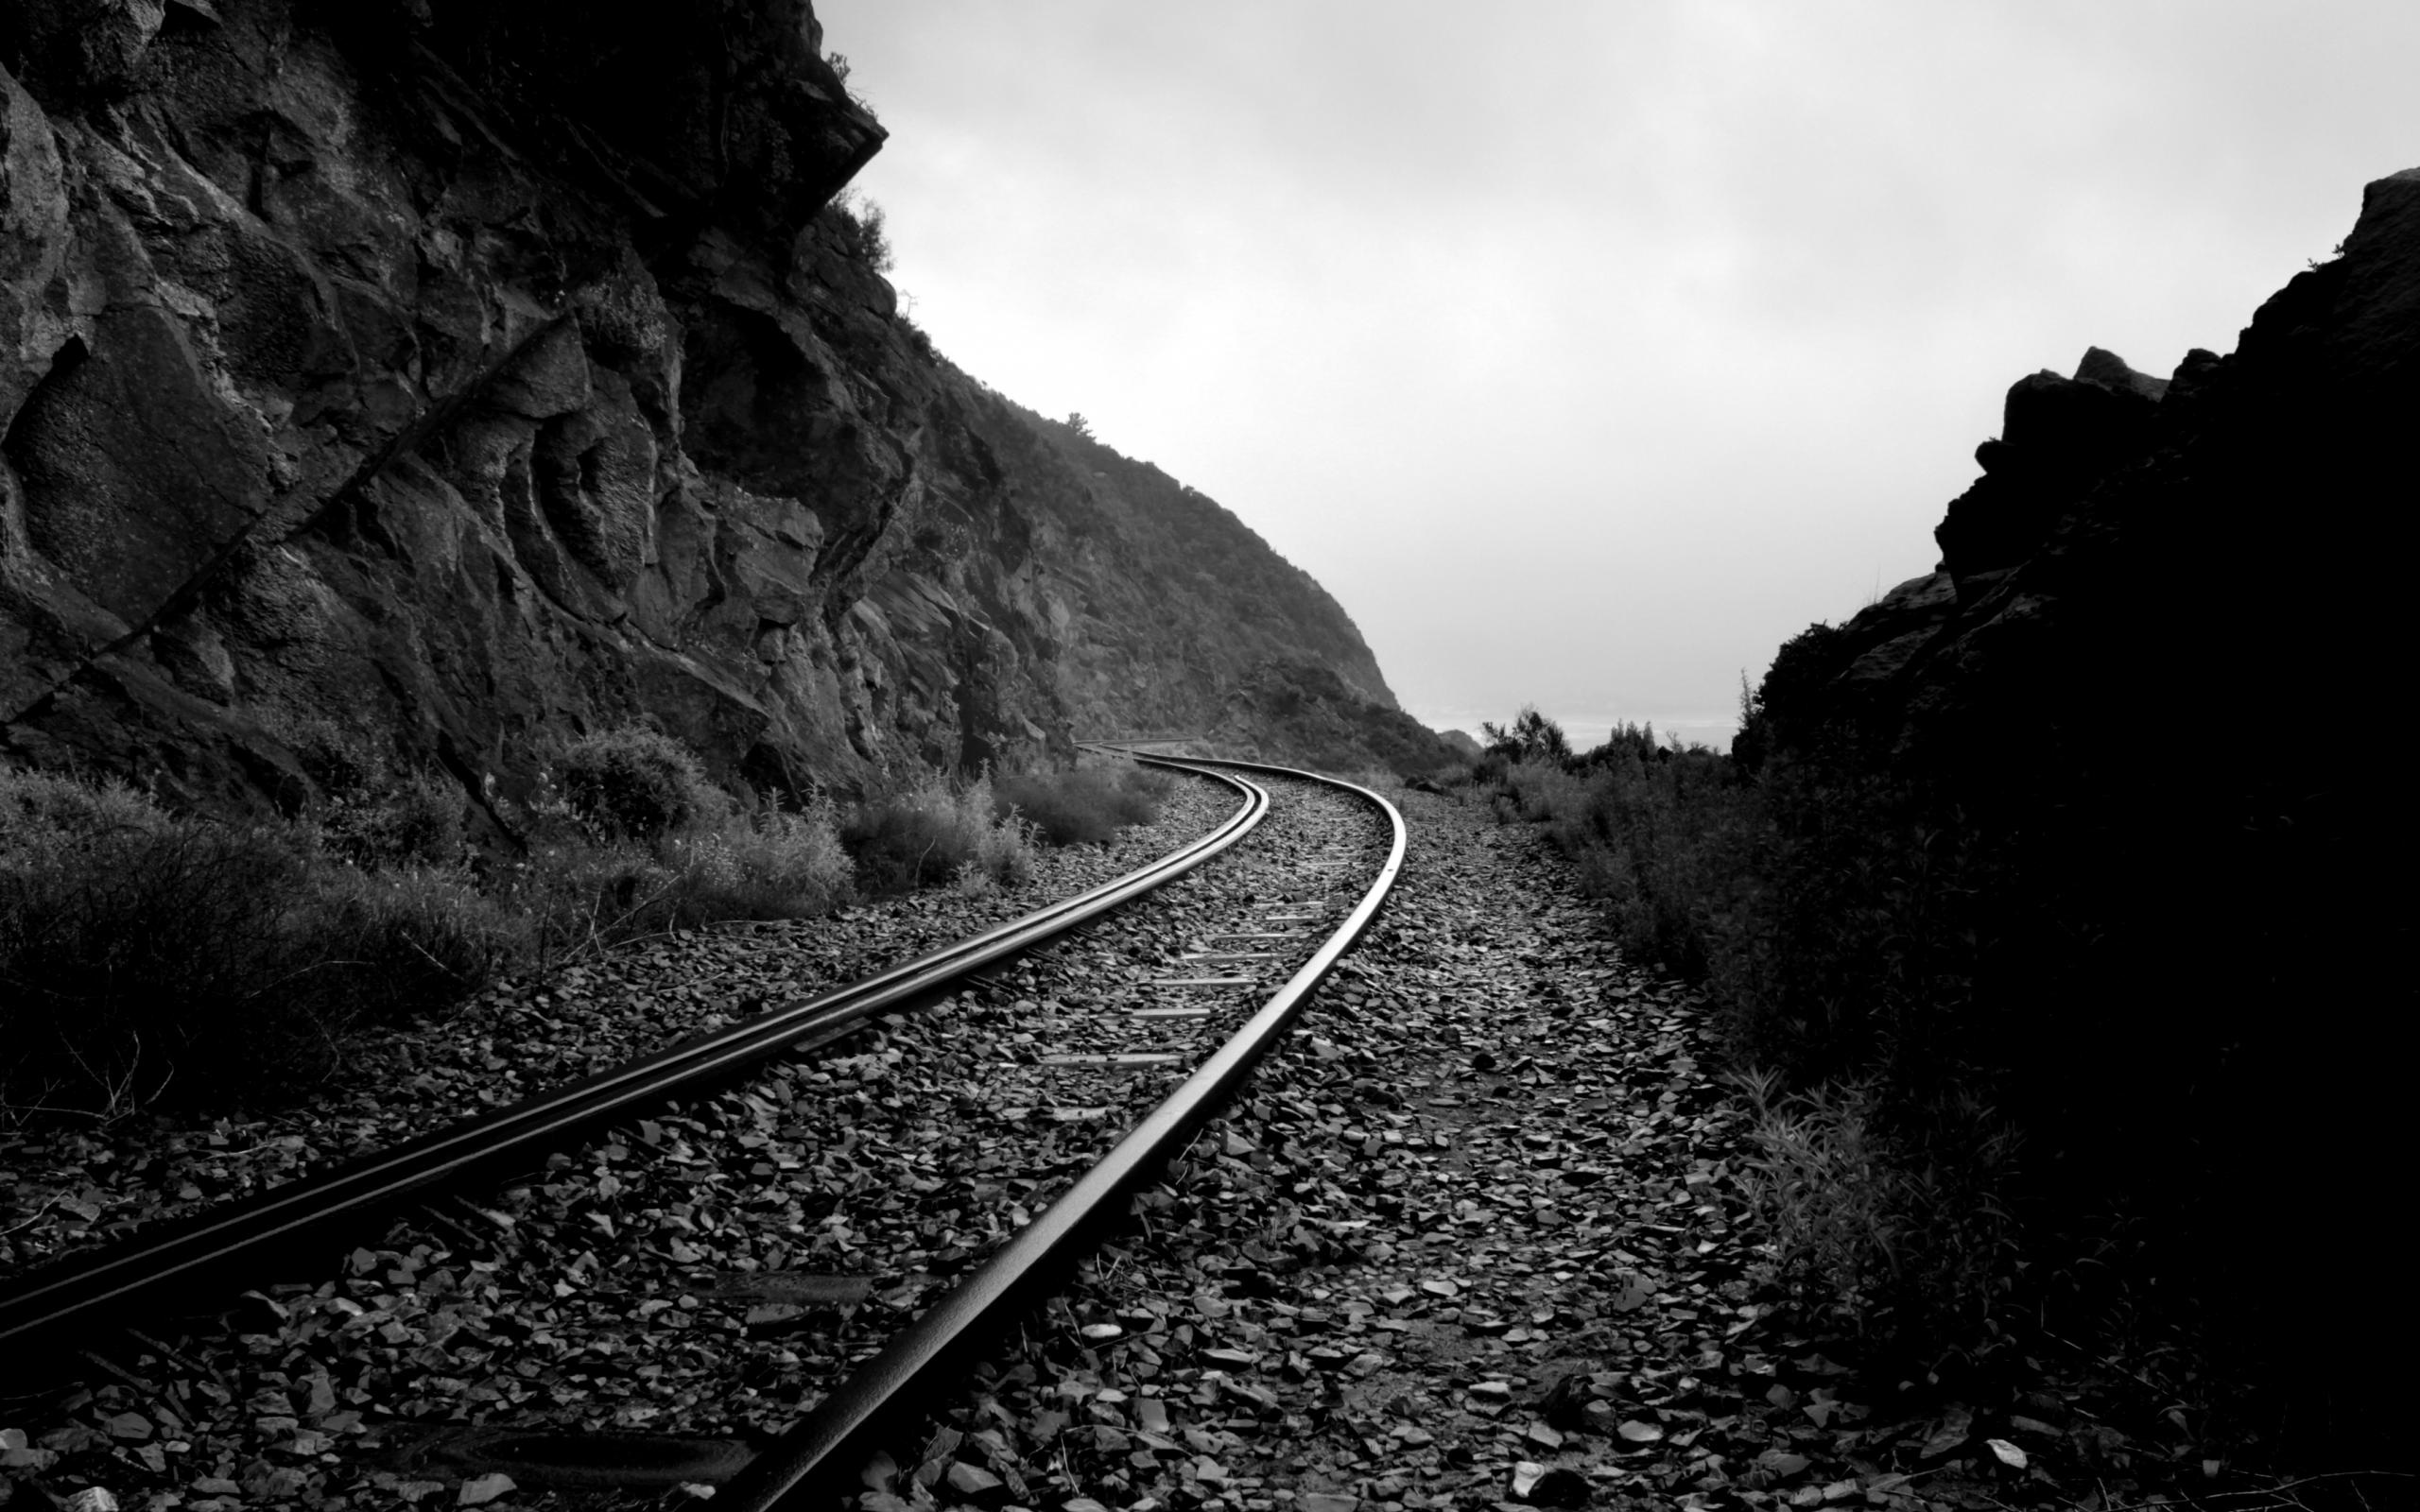
mountain, black and white, track, transport, darkness, black, monochrome, monochrome photography